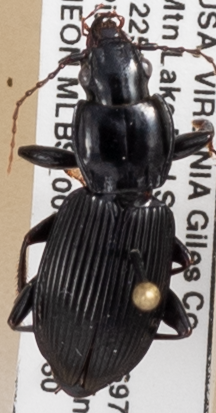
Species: Pterostichus coracinus
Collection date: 2019-08-13
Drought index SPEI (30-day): -0.03
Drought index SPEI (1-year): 1.69
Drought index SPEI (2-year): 1.69